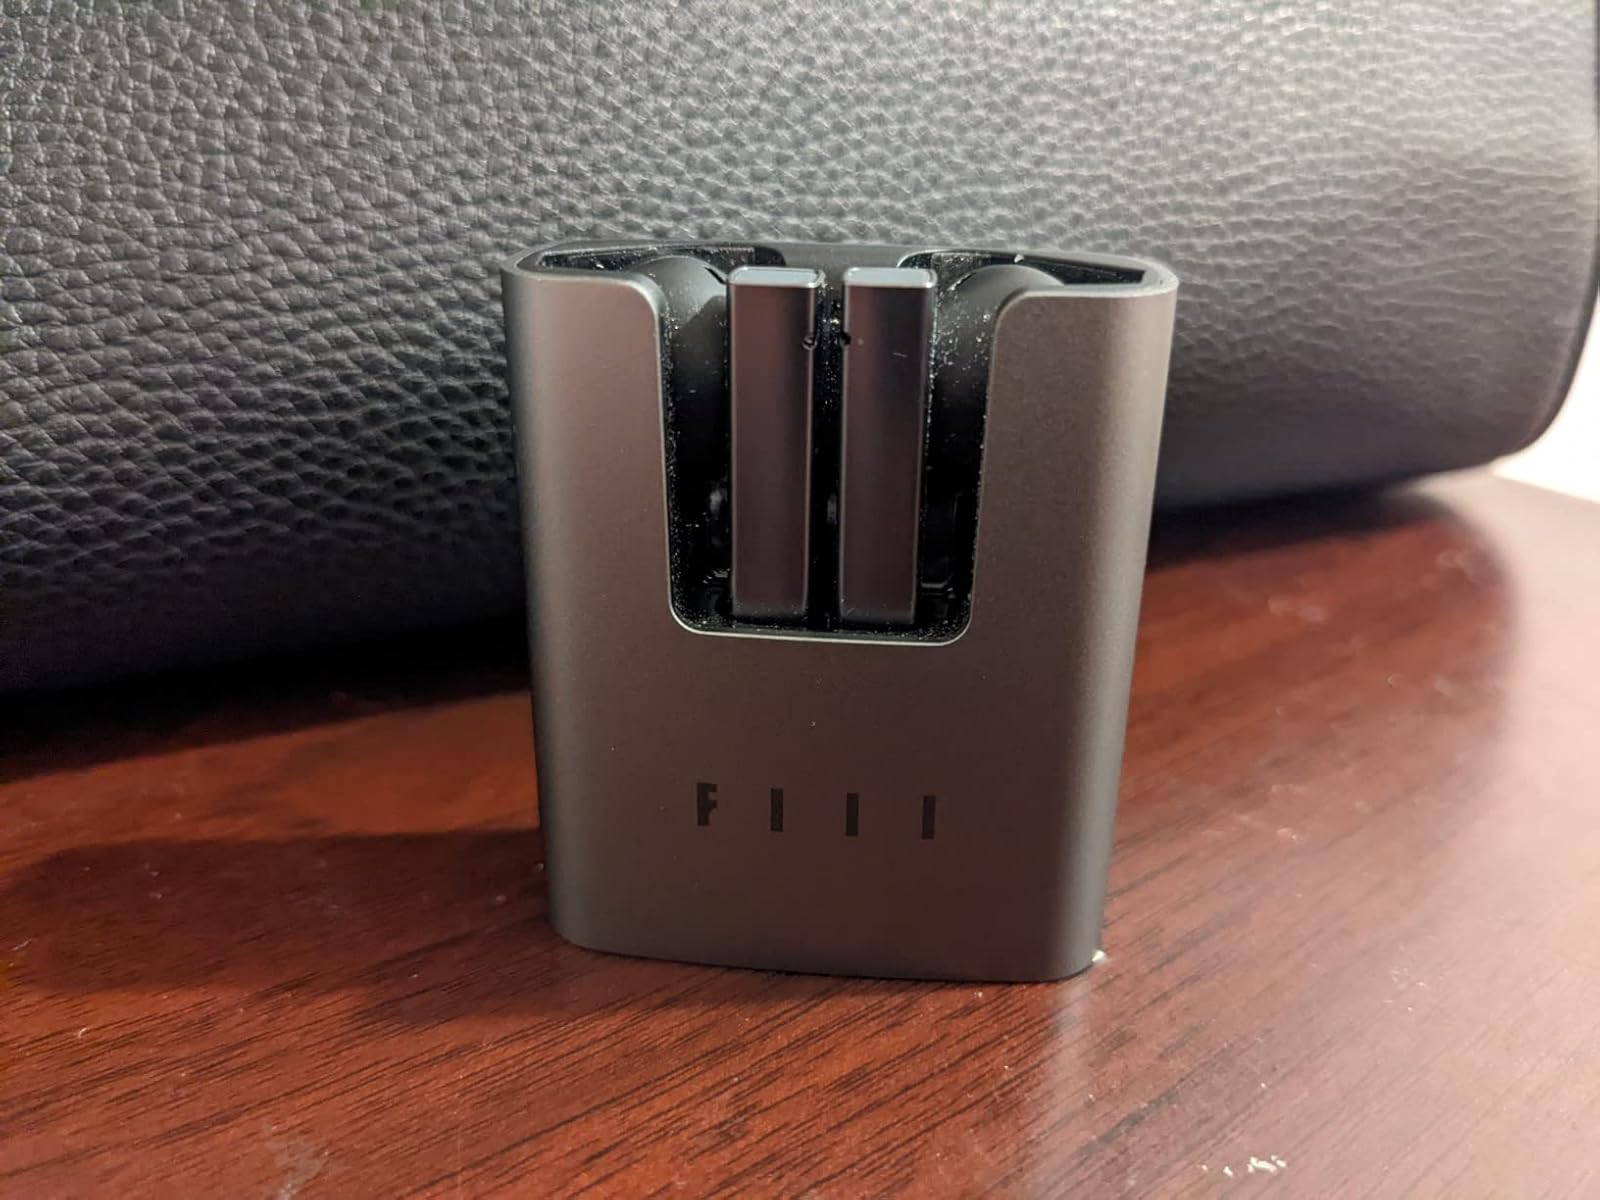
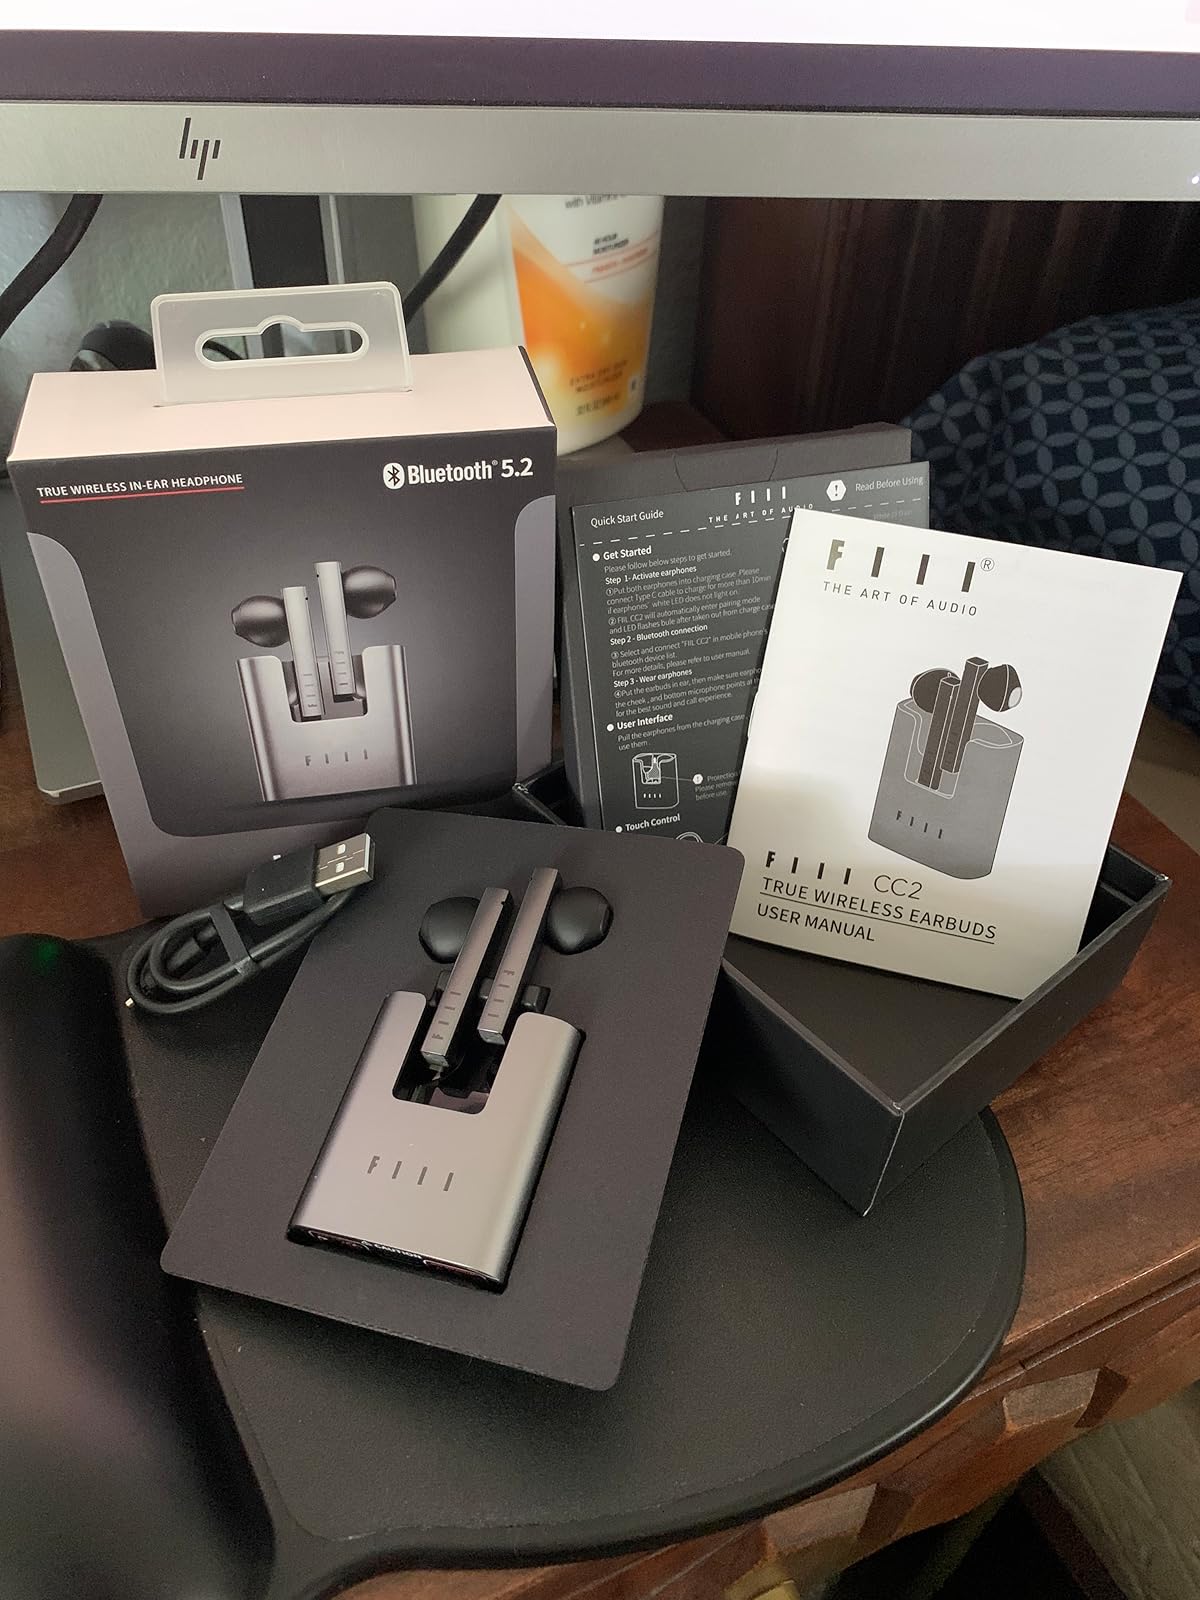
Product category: earbuds
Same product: yes